Beaulieu, Hampshire

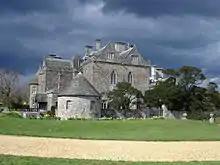
Palace House

Palace House, not to be confused with the Palace of Beaulieu in Essex, overlooks the village from across the Beaulieu River and began in 1204 as the gatehouse to Beaulieu Abbey. It has been the ancestral home of a branch of the Montagu family since 1538, when it was seized from the monks and sold during Henry VIII's Dissolution of the Monasteries.